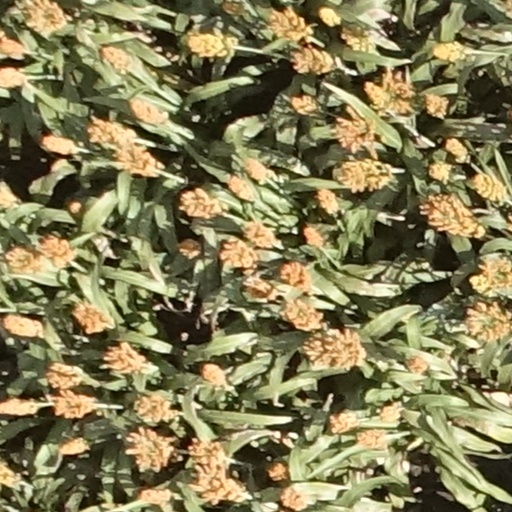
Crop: sorghum